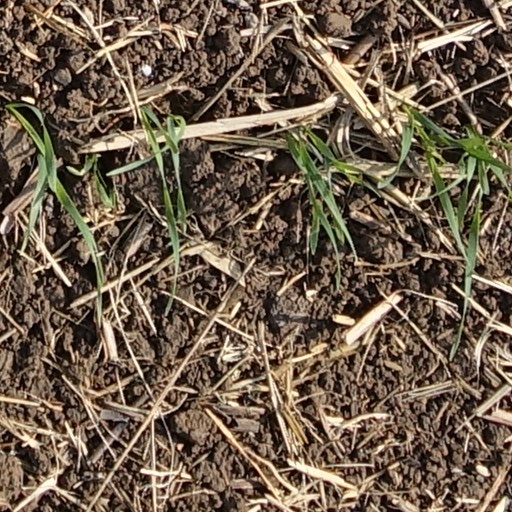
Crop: wheat